Barbara Lee

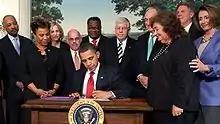
Lee attends a bill signing ceremony in 2009

Lee introduced the Women and Climate Change Act in February 2018. The bill aims to create a Federal Interagency Working Group on Women and Climate Change. Lee said of the bill, "Climate change is already impacting communities around the world with a disproportionate effect on the world's poorest residents. Women make up the majority of the world's poor and are especially vulnerable to abrupt changes in the environment. As leaders in their families, women are called upon to find food and clean water, secure safe housing, and care for loved ones. As climate change worsens, provoking historic droughts, rising sea levels and violent storms, women and girls will bear the brunt of this global crisis".